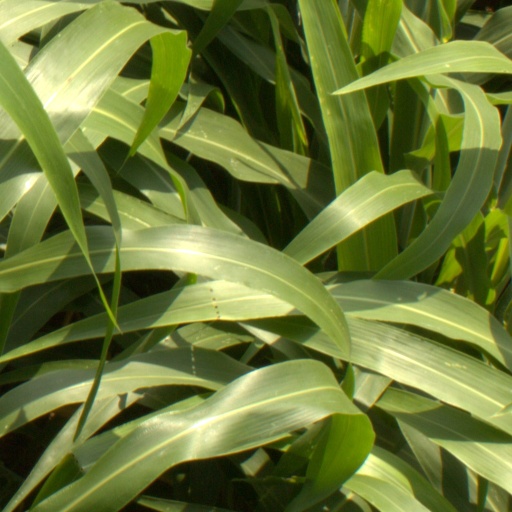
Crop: sorghum